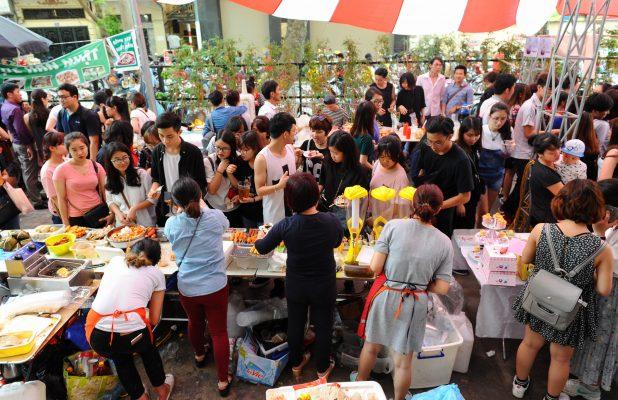
có nhiều người đang đứng trước quầy thực phẩm